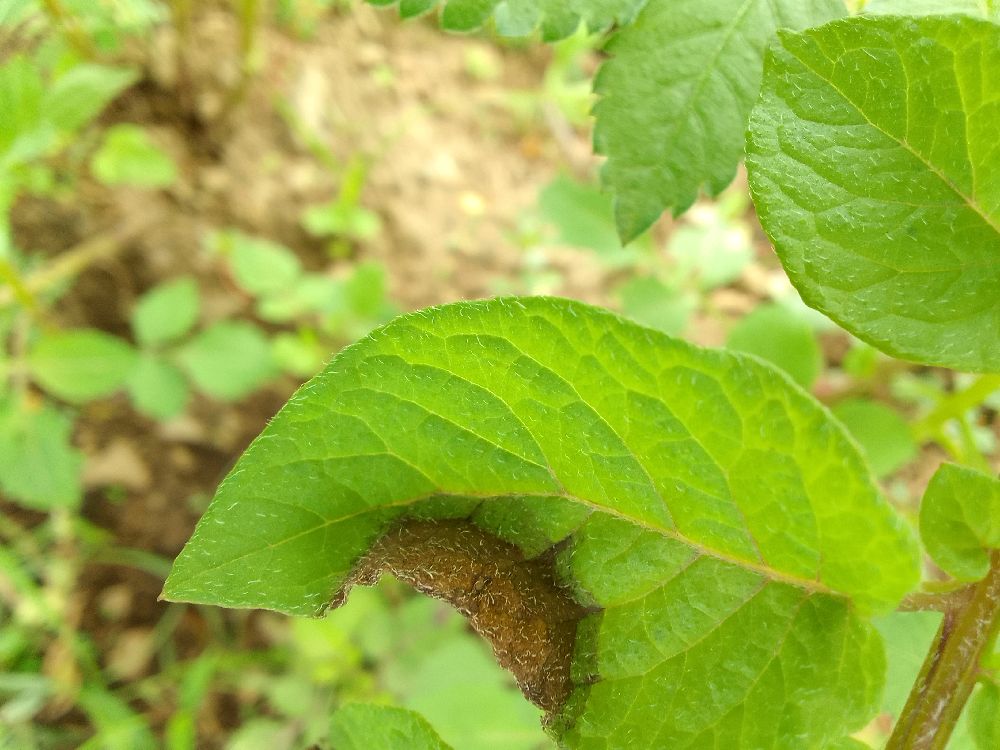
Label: Late blight